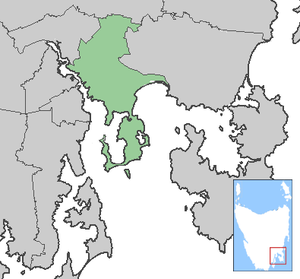
La Ville de Clarence est une zone d'administration locale de type city sur la côte est de la Tasmanie en Australie. Elle est située sur la rive est du fleuve Derwent, en face de Hobart et Glenorchy.